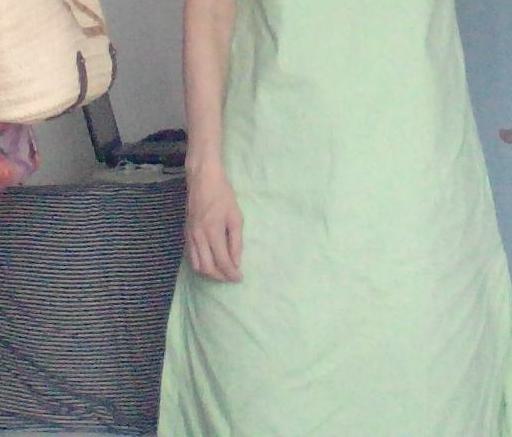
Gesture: no_gesture